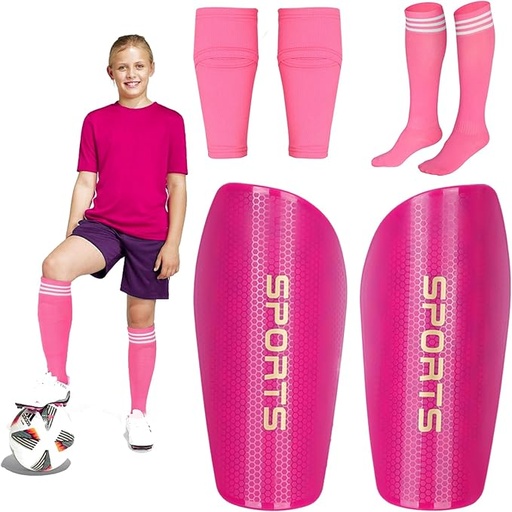
Soccer Shin Guards for Kids Adults, Toddler Shin Pads Set with Sleeves and Long Soccer Socks for Age 2-16 Boys & Girls, Youth &Men, Lightweight Soccer Equipment
About This High Protection and Comfort Soccer Shin Guards : Made of high-strength PP shell and durable EVA back cushioning material, MEIXINZHI kids soccer shin guards effectively reduces the impact on calf bones and muscles, providing comfortable and long-lasting protection The Shin Guards No longer Slip Off : Have you ever experienced your boys or girls shin guards slipping out during a race? This is a common issue with kids shin guards, but now we have a new solution. The high-elasticity shin guard sleeves that come with this product have a space to fit the shin guards in, and also a "cover" at the top that helps the shin guards stay in place and not fall out from the top Perfect Match and Unique Look : The perfect combination of rose red soccer shin guards, sleeves with optimized insert pocket and over the knee football socks that perfectly match your jersey and equipment to reflect your personal style. Can be used for daily training or competition, providing you with comfort Ergonomic Design : Are your current shin pads hindering your performance on the field? Look no further than the MEIXINZHI Shin Pads, meticulously designed to fit the calf without causing pressure, suitable for all athletes, providing you with a comfortable experience Great Quality: There are three sizes of football shin guard sets to choose from, S, M, L, suitable for soccer players of different ages. Please check the size chart in the picture and choose the most suitable size. If there are any problems with the product, please feel free to contact us, thanks for your purchase and trust Overview Size : L(Kids, 9-12years） Brand : MEIXINZHI Sport : Soccer Color : Rose Red Style : Custom
Brand: MEIXINZHI
Category: Sporting Goods > Athletics > Soccer > Soccer Protective Gear > Soccer Shin Guards